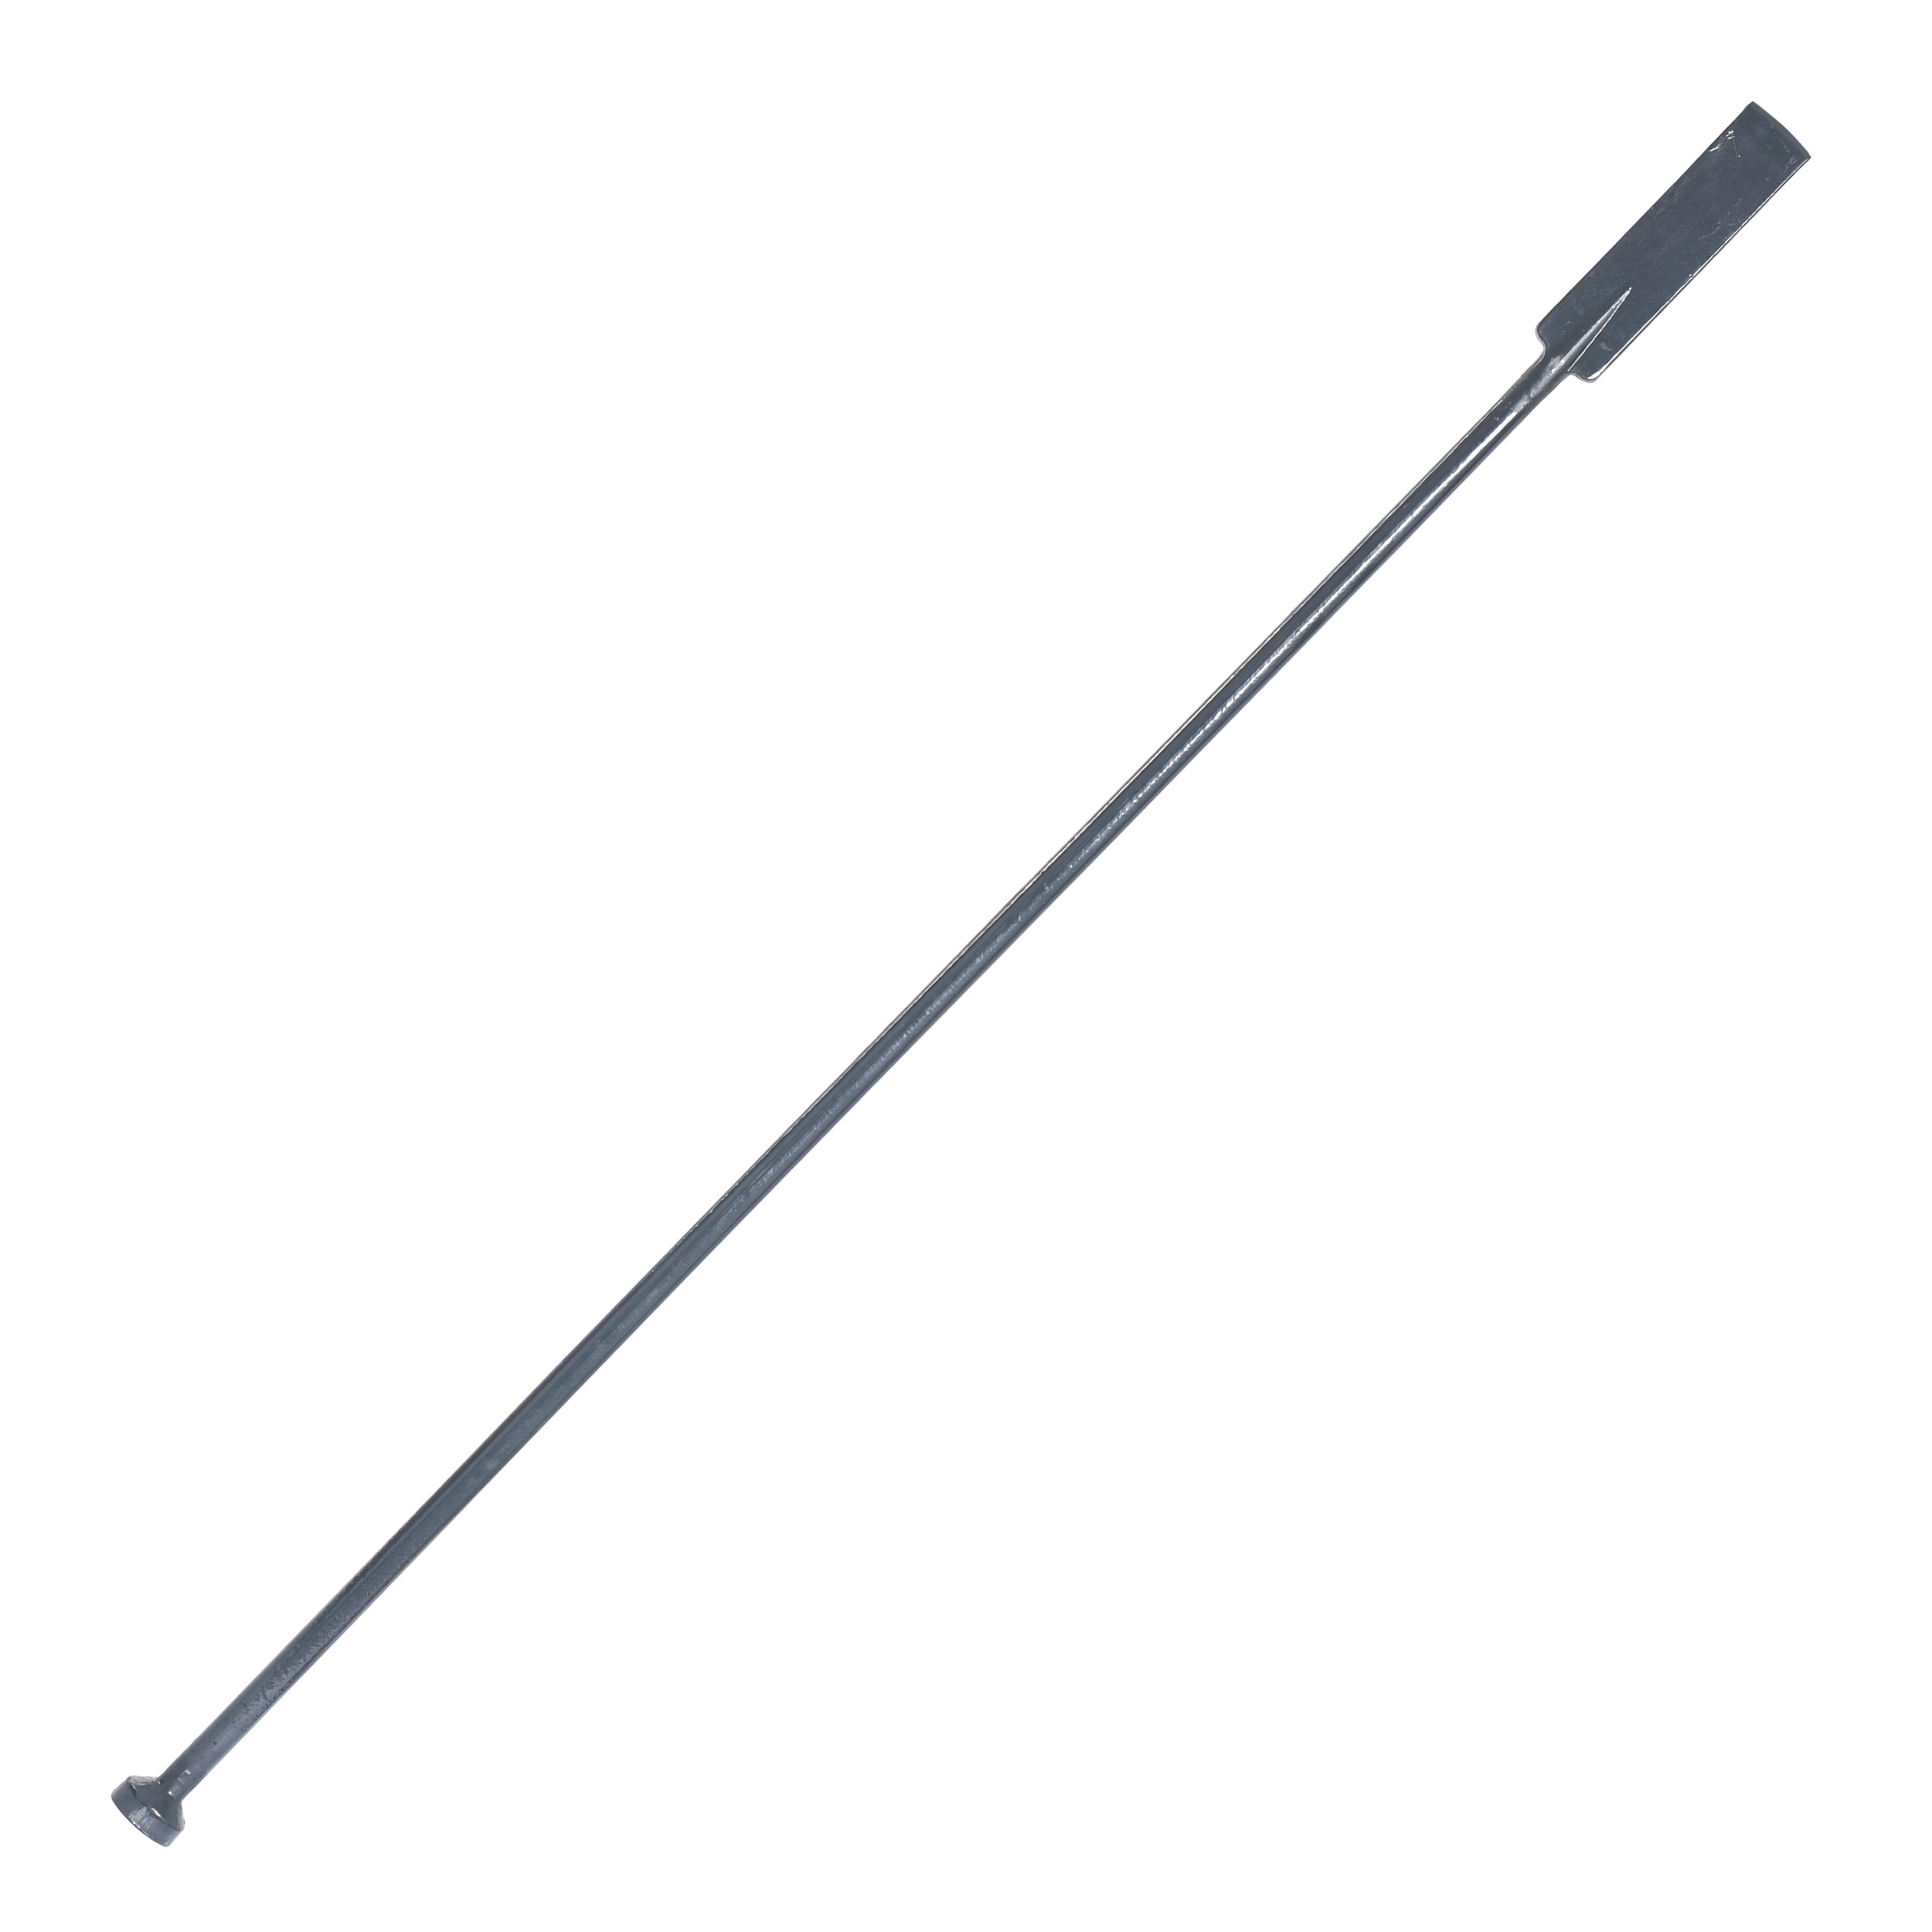
Post Hole Digging Bar
Brand: London Fencing Supplies
Introducing the "Pro-Grade Post Hole Diggers" - Effortlessly Dig Deep and Precise Holes for Your Fencing Projects! Upgrade your fence installation with the efficiency and precision of our Pro-Grade Post Hole Diggers. As a trusted provider of high-quality tools, we are thrilled to offer you a product that seamlessly combines rugged durability, advanced design, and the assurance of creating clean and accurate holes for your posts. Key Features: Deep Hole Digging: Our Pro-Grade Post Hole Diggers are engineered for deep and precise hole digging. Their sharp blades and efficient leverage allow you to dig deep holes quickly and easily, reducing the effort required. Exceptional Durability: Crafted from premium-quality materials, these post hole diggers ensure lasting strength and reliable performance. Their solid construction can withstand tough digging conditions, maintaining effectiveness over time. Efficient Design: The design of our post hole diggers maximizes digging efficiency. With their well-balanced weight and precise blades, you'll experience reduced strain and faster hole creation. Comfortable Handling: The ergonomic handle design ensures comfortable and controlled operation. This feature minimizes hand fatigue and allows for extended digging without excessive strain. Versatile Application: Whether you're installing wooden, concrete, or metal fence posts, our Pro-Grade Post Hole Diggers are versatile and adaptable. They provide reliable hole digging for various fence types and materials. Trusted Quality: We prioritize quality, and our products reflect this commitment. The Pro-Grade Post Hole Diggers are thoughtfully designed to provide you with a reliable tool that streamlines your hole digging process. Specification: Product Type: Pro-Grade Post Hole Diggers Application: Suitable for Various Fence Post Types Ergonomics: Comfortable Handle Design for Controlled Operation Digging Efficiency: Precision-Engineered for Deep and Accurate Hole Creation Upgrade your fence installation with the strength and precision of our Pro-Grade Post Hole Diggers. Rely on their durability and expert design to create clean and accurate holes for your fence posts. Order your Post Hole Diggers today and experience the convenience and effectiveness they bring to your hole digging endeavors. For any inquiries or assistance, our friendly customer support team is here to help. Choose the reliable solution of our Pro-Grade Post Hole Diggers for efficient and precise hole digging!
Category: Hardware > Tools > Post Hole Diggers > Manual Diggers